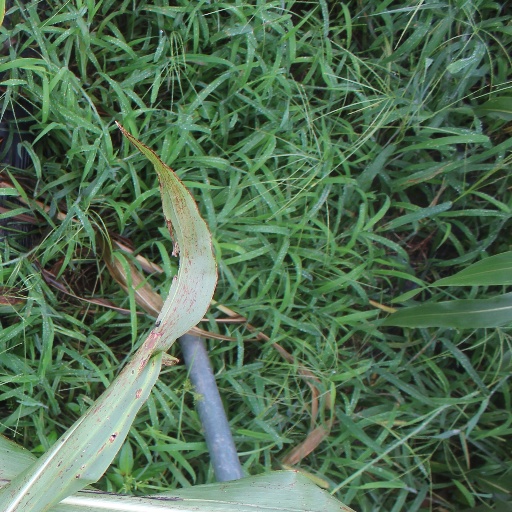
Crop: sorghum